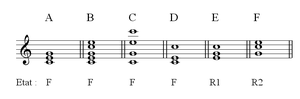
Description
En théorie de la musique, un renversement :